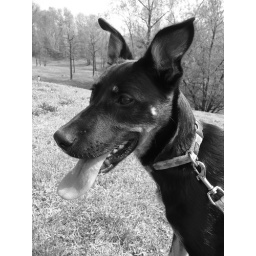
kira in black and white